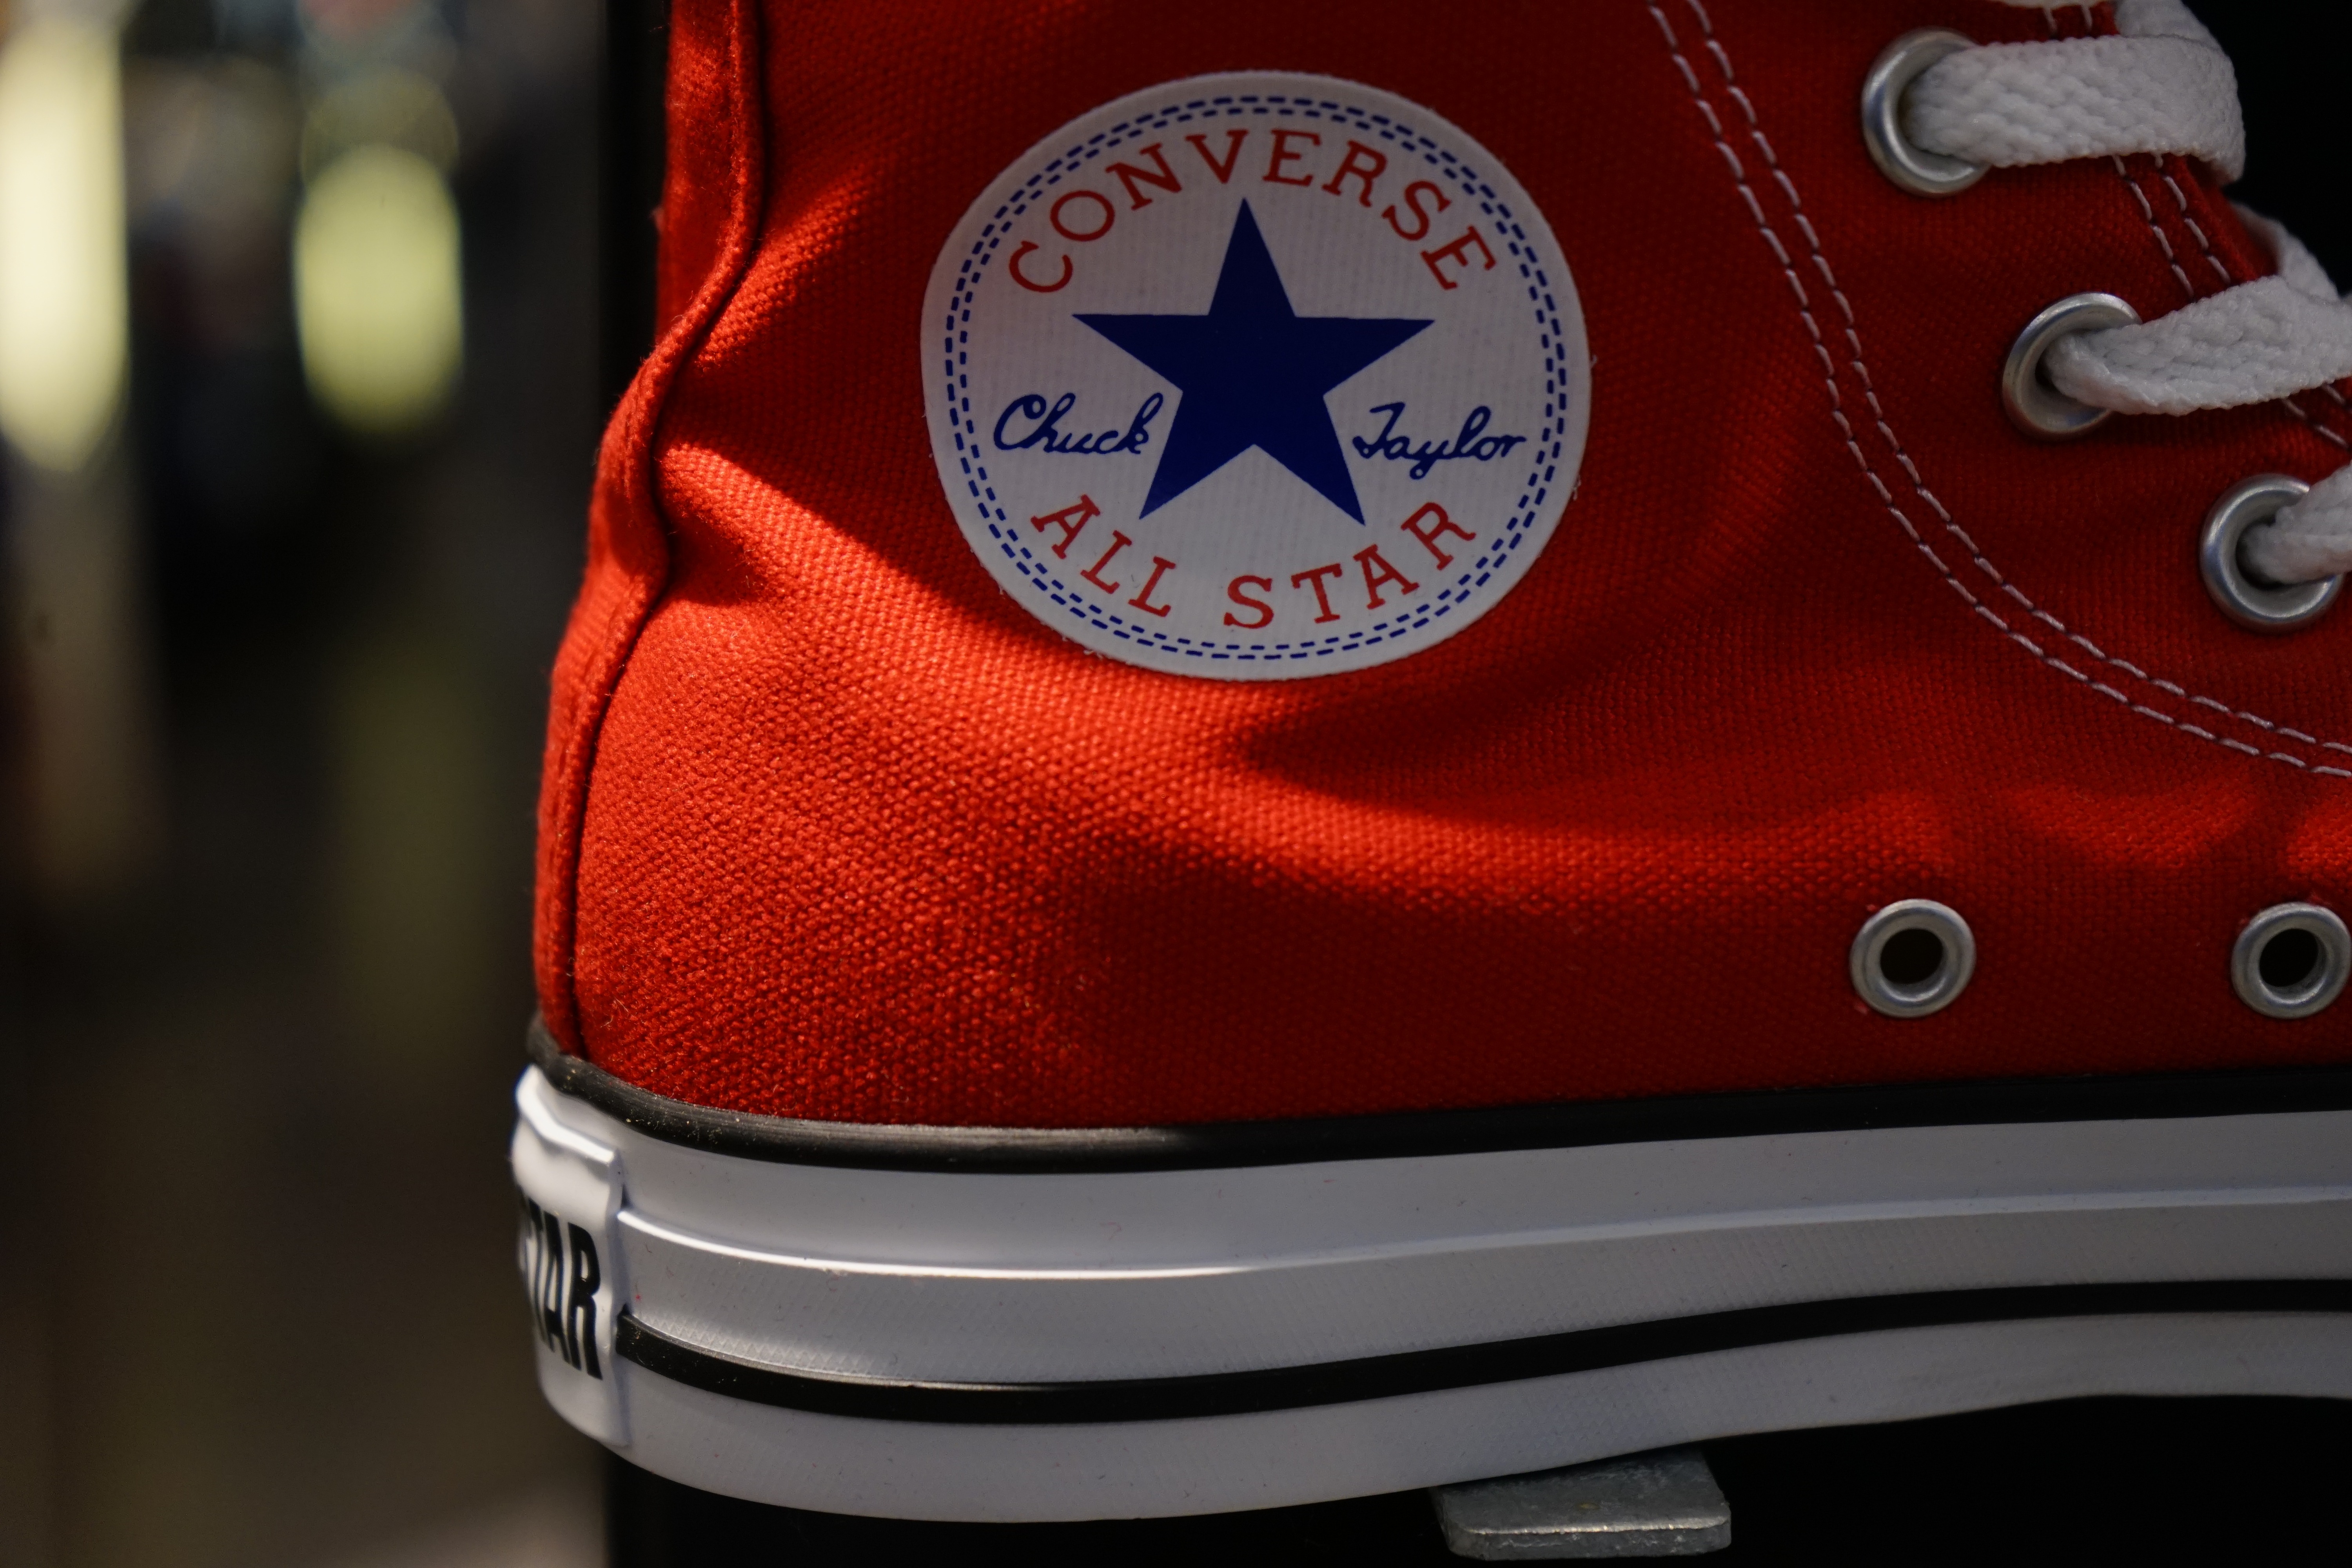
shoe, white, run, sneaker, red, color, sole, fashion, blue, garment, product, sneakers, shoelaces, footwear